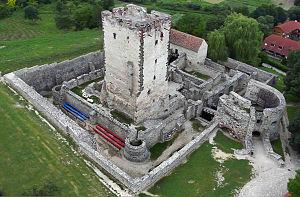
Nagyvázsony est un village et une commune du comitat de Veszprém en Hongrie.
Pál Kinizsi est un chef militaire du XVᵉ siècle et un grand officier du royaume de Hongrie.